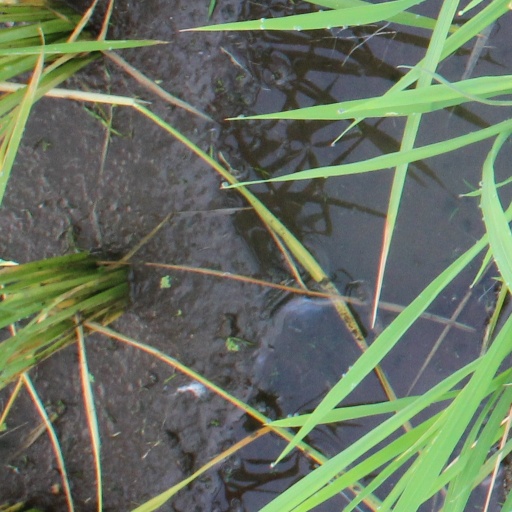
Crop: rice